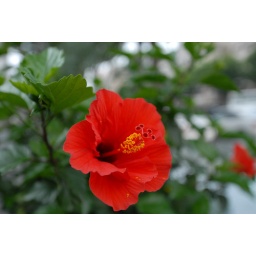
This was just a flower in a planter on the sidewalk near Kyoto City Hall